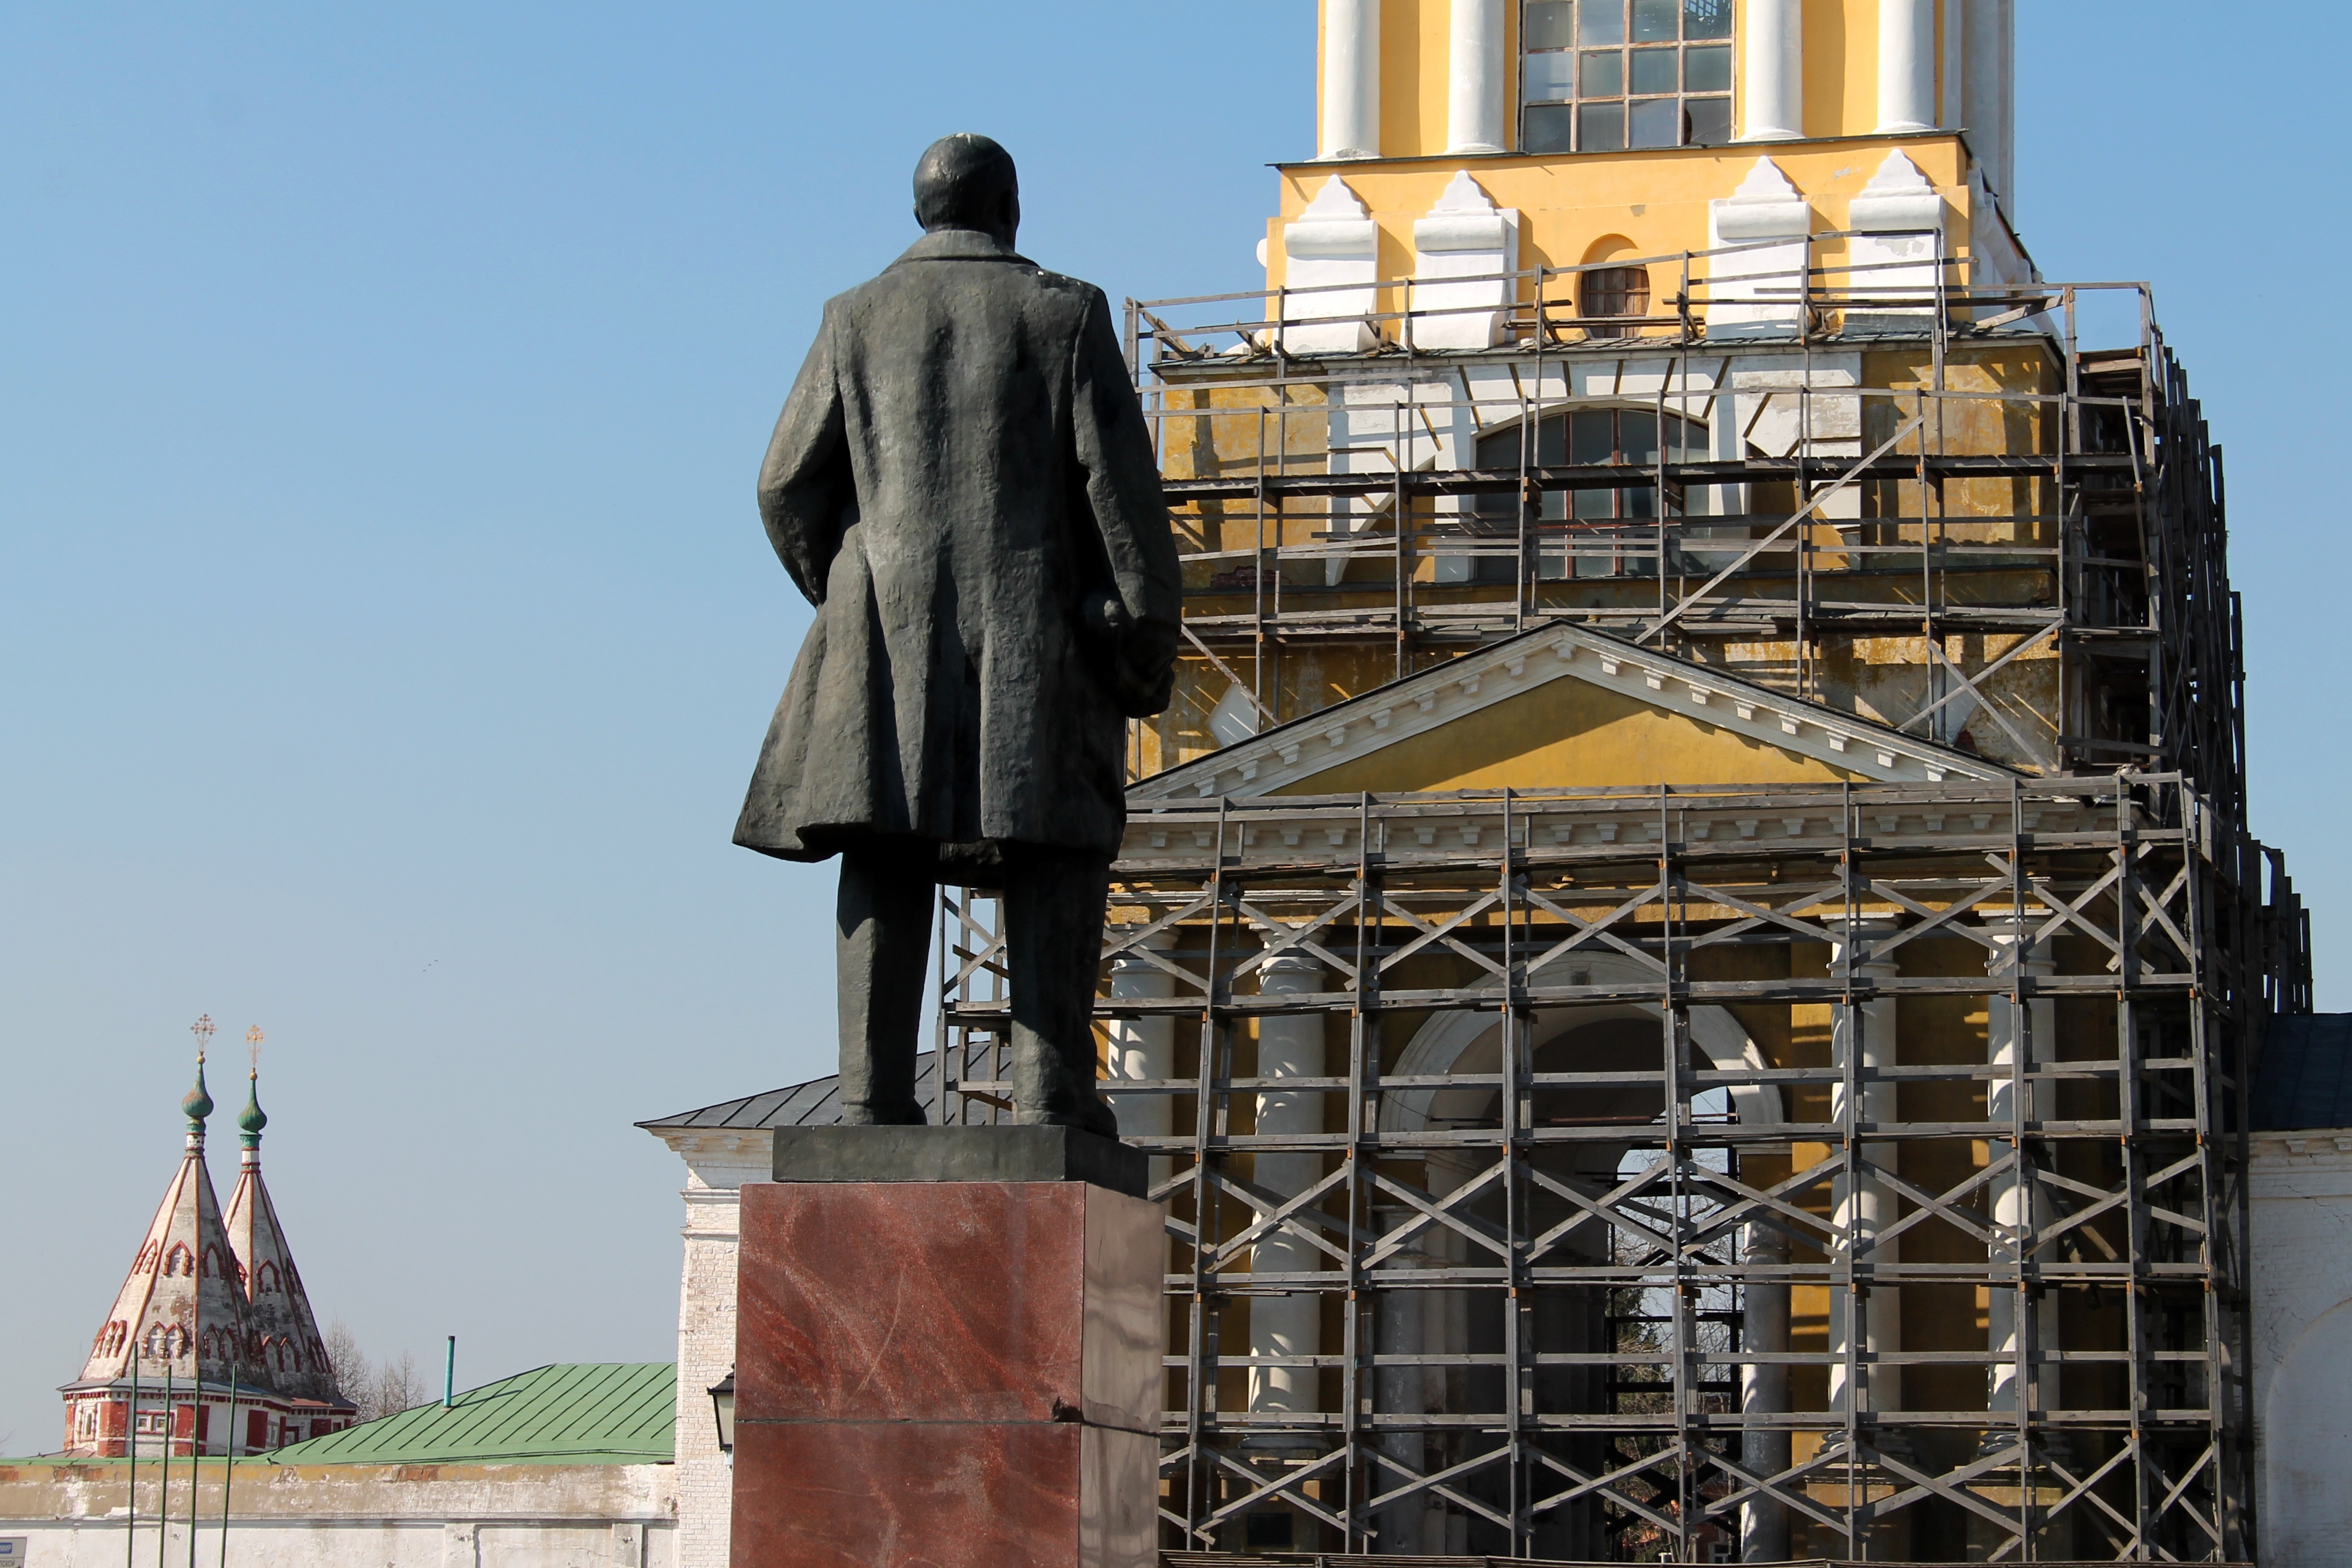
monument, statue, tower, landmark, facade, contrast, tourism, churches, lenin